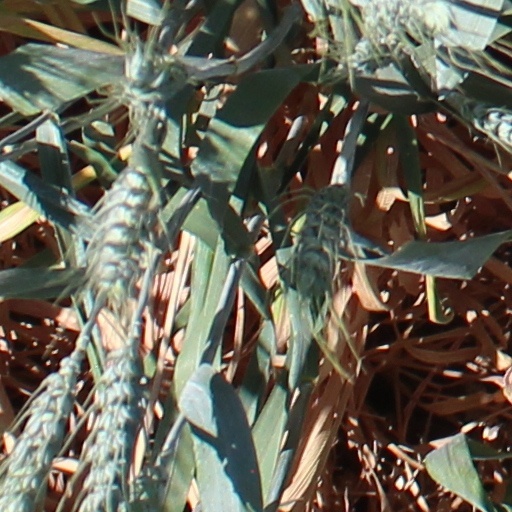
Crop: wheat